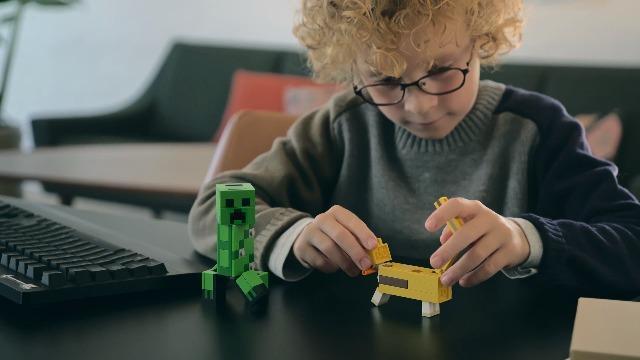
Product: LEGO Minecraft Creeper BigFig and Ocelot Characters 21156 Buildable Toy Minecraft Figure Gift Set for Play and Decoration, New 2020 (184 Pieces)
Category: Toys & Games | Building Toys | Building Sets
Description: This awesome LEGO Minecraft BigFig Creeper and Ocelot are fun to build, bring the video game's action-packed creativity to life, and are great additions to any LEGO Minecraft fan's collection.
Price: $14.99
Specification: ProductDimensions:5.5x7.5x1.8inches|ItemWeight:5.3ounces|ShippingWeight:5.6ounces(Viewshippingratesandpolicies)|ASIN:B07WG9XJDZ|Itemmodelnumber:6288704|Manufacturerrecommendedage:7yearsandup